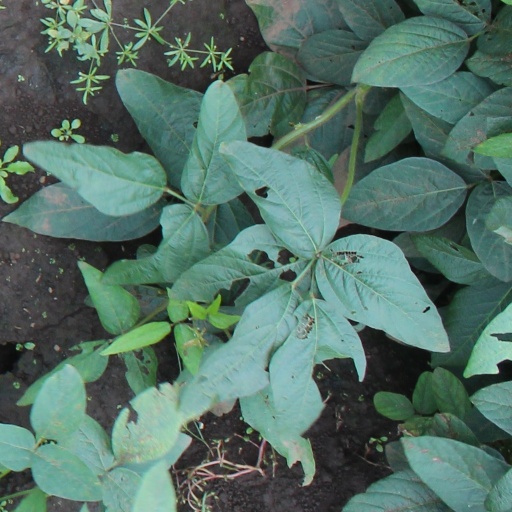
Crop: soybean